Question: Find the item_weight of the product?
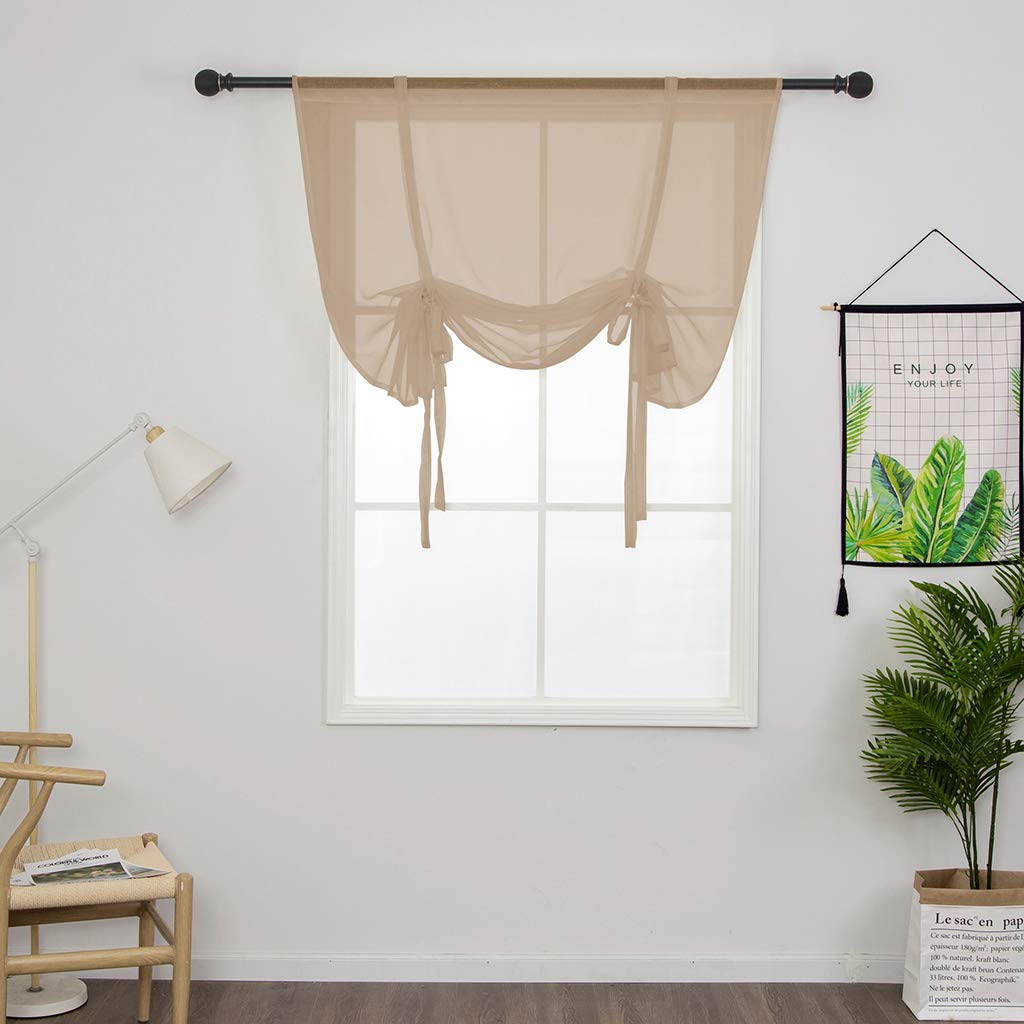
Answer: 180.0 gram